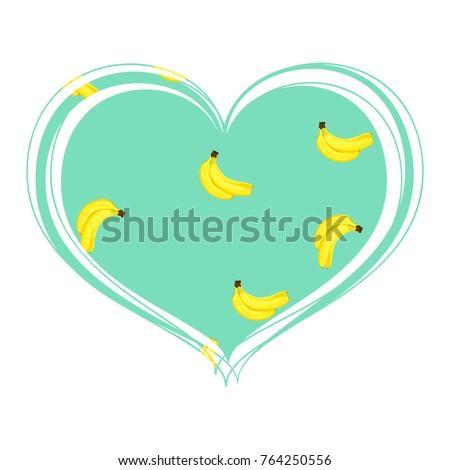
bright bananas painted in the heart for you